Total internal reflection

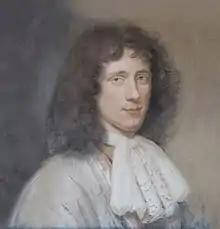
Christiaan Huygens (1629–1695)

Theodoric having fallen into obscurity, the discovery of TIR was generally attributed to Johannes Kepler, who published his findings in his "Dioptrice" in 1611. Although Kepler failed to find the true law of refraction, he showed by experiment that for air-to-glass incidence, the incident and refracted rays rotated in the same sense about the point of incidence, and that as the angle of incidence varied through ±90°, the angle of refraction (as we now call it) varied through ±42°. He was also aware that the incident and refracted rays were interchangeable. But these observations did not cover the case of a ray incident from glass to air at an angle beyond 42°, and Kepler promptly concluded that such a ray could only be "reflected".